Michael G. Summers

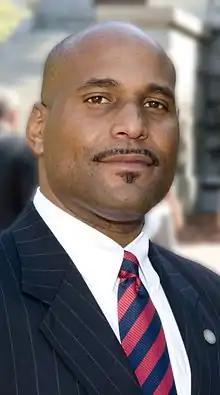

Michael G. Summers (born November 19, 1972) is a former state delegate for District 47 in Prince George's County, Maryland, elected in 2010 and then defeated during the 2014 Democratic primary. He was born in and he lived in Cheverly, Maryland.